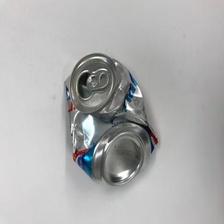
Label: cans